Lew (locomotive)

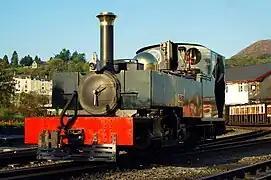
"Lyd" at Porthmadog Harbour Station

A replica of "Lew", named "Lyd" in accordance with the L&B tradition of naming its locos after local three-letter rivers, was completed at Boston Lodge on the Ffestiniog and Welsh Highland Railway in August 2010.